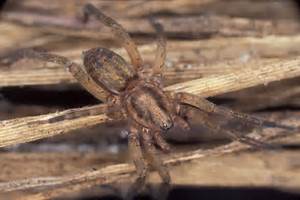
Label: ragno